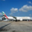
Label: airplane